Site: brandenburg
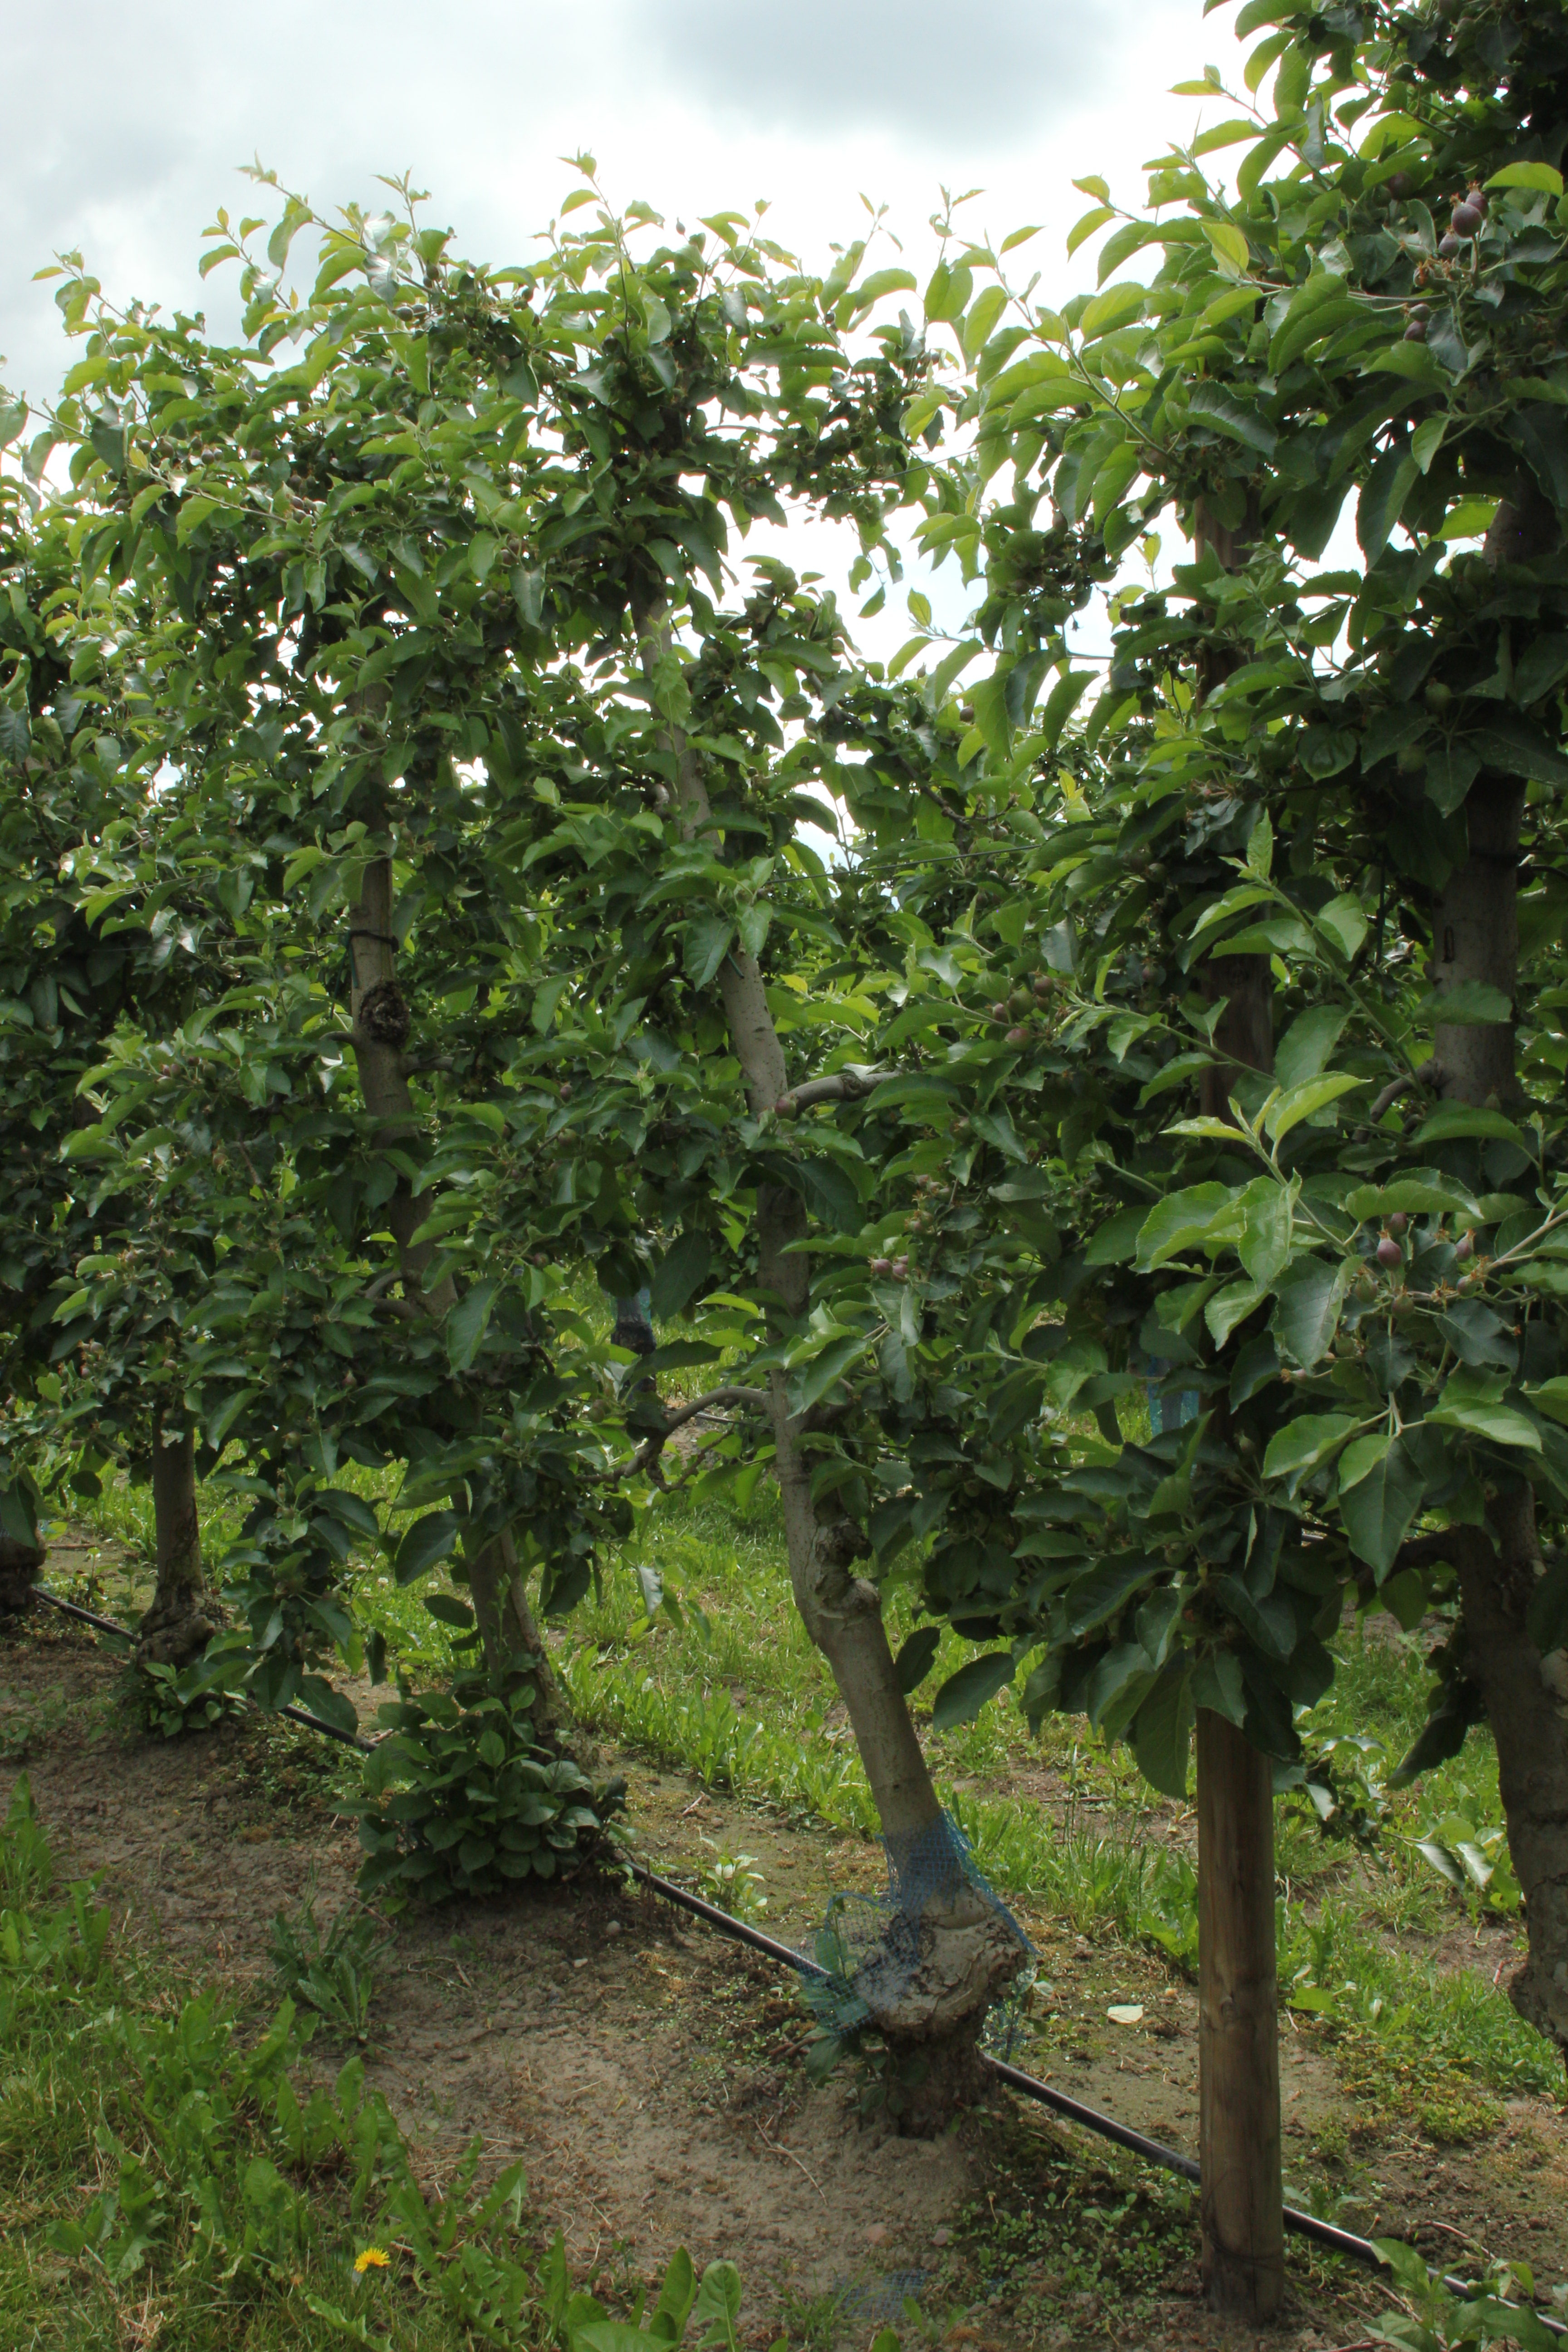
Growth stage (BBCH 72): Development of fruit